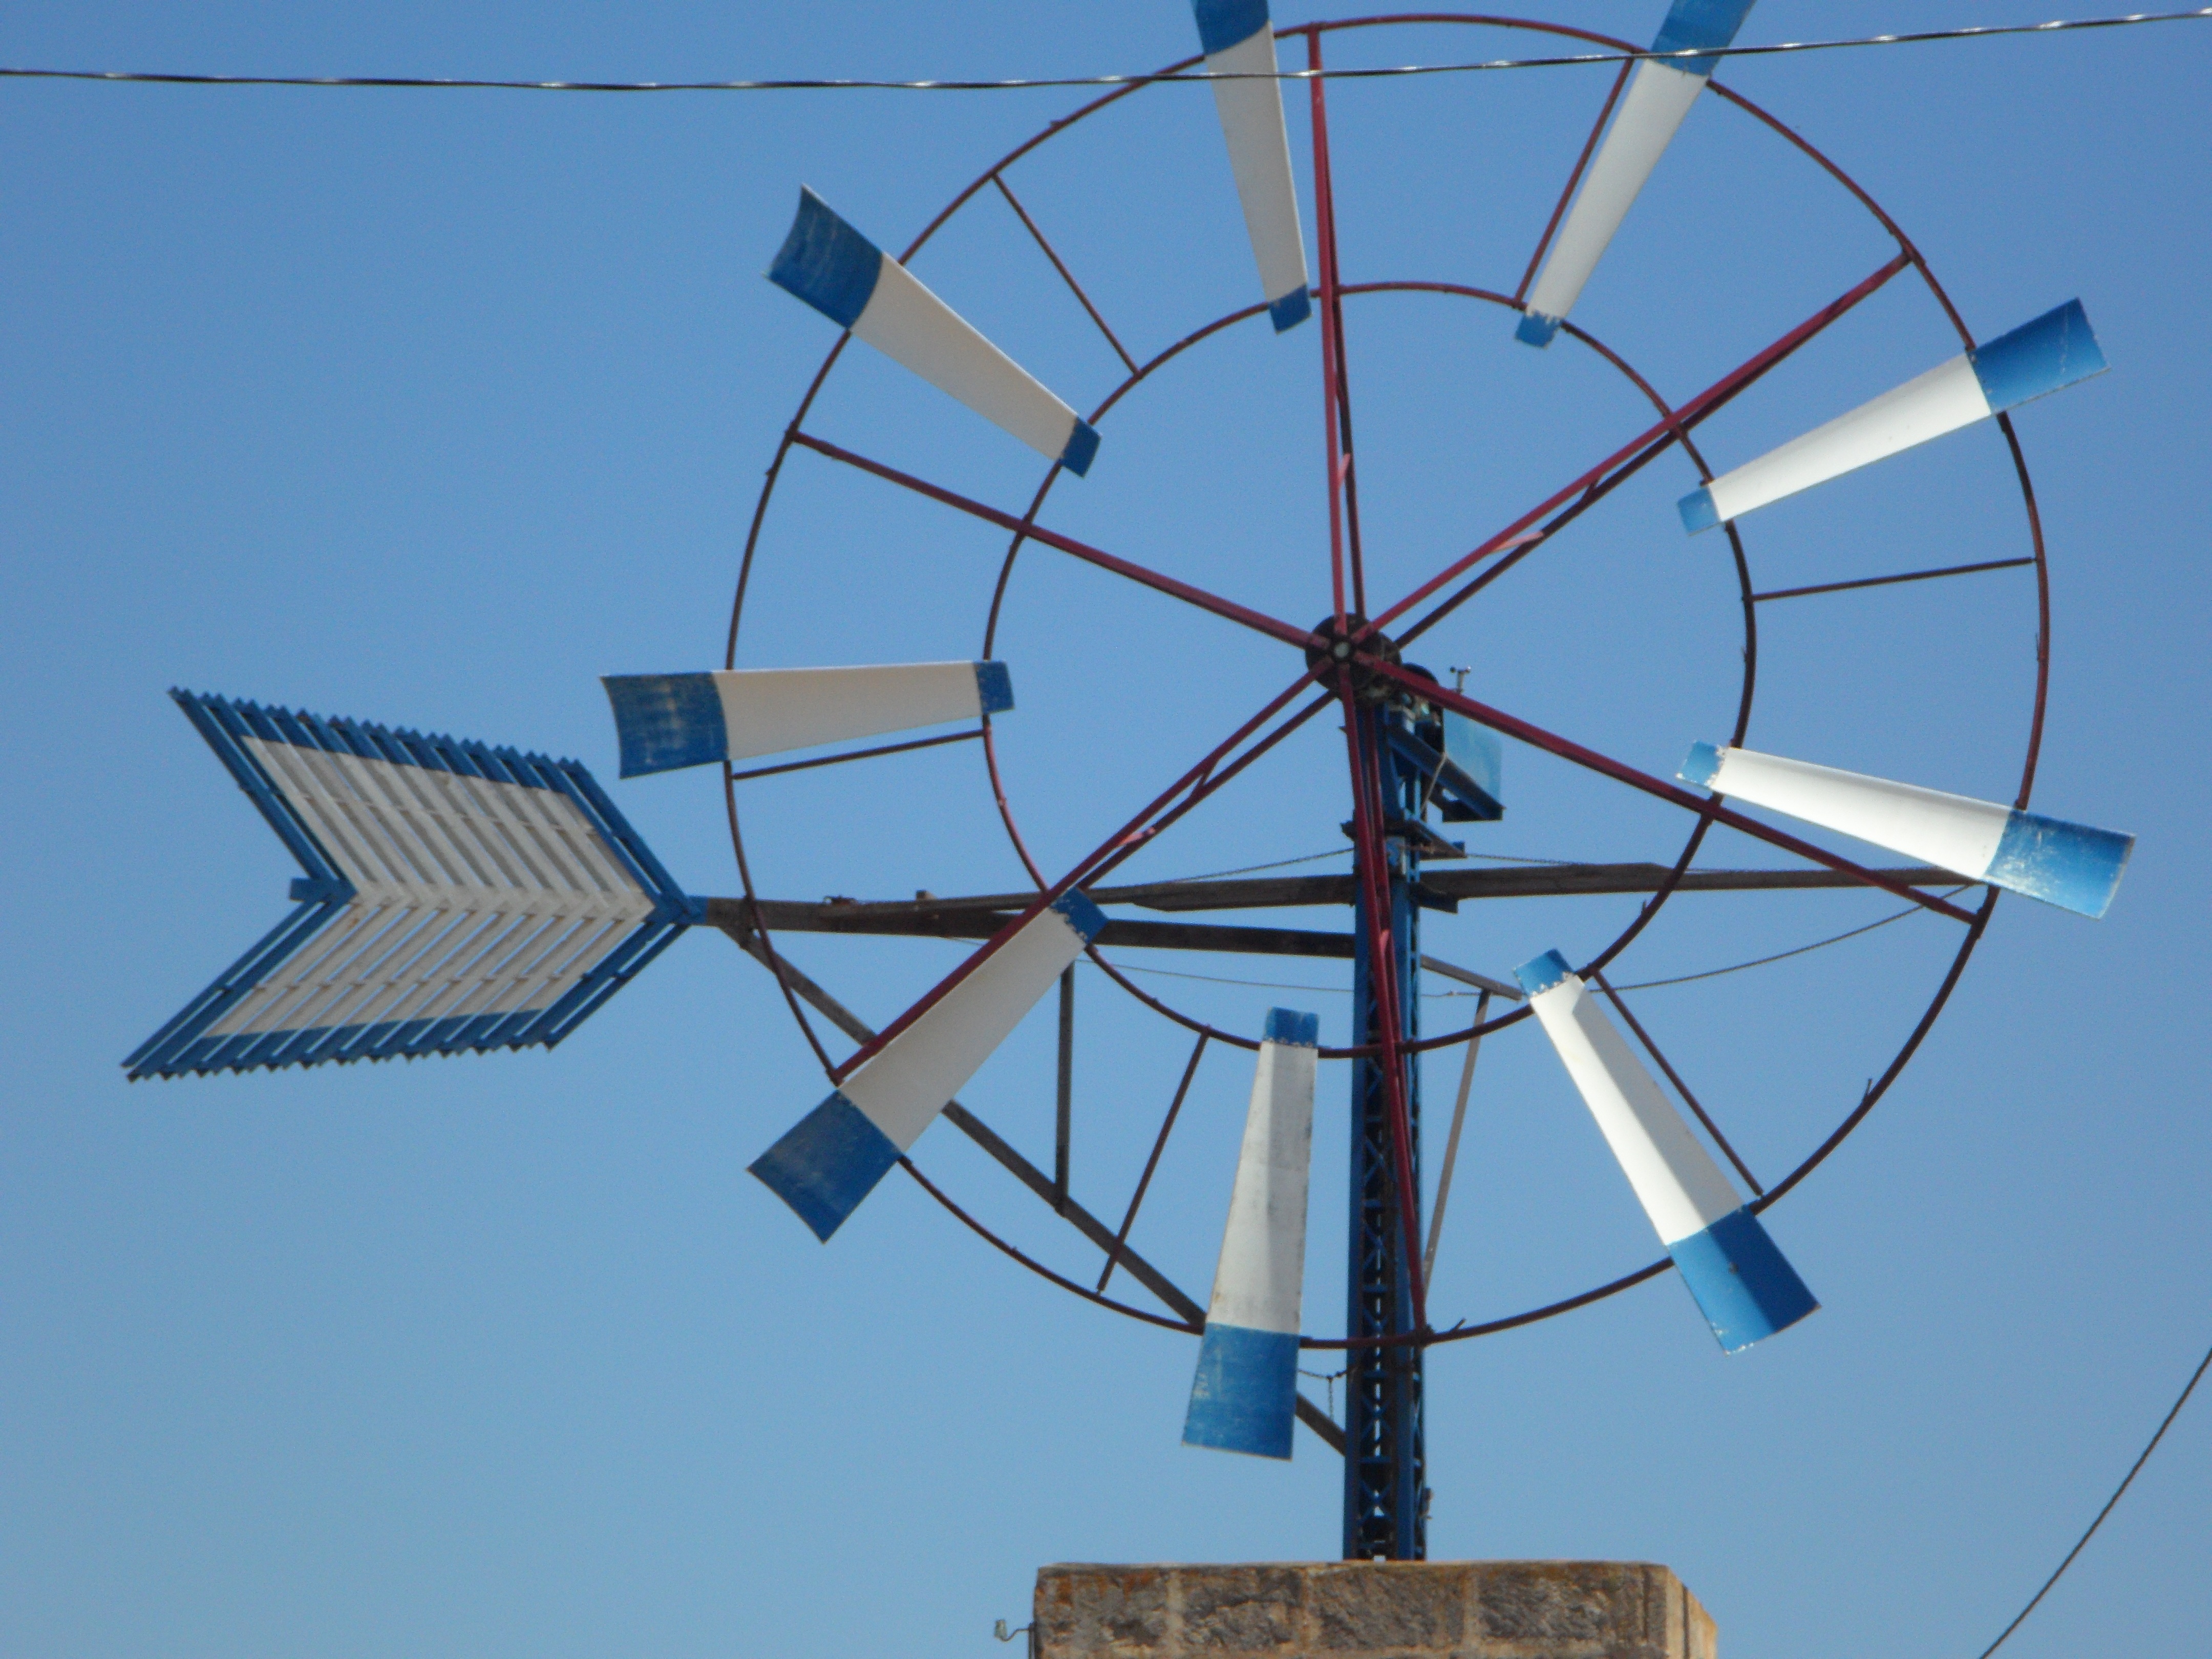
sky, wheel, windmill, wind, line, mast, metal, blue, pinwheel, wind energy, energy, symmetry, tourist attraction